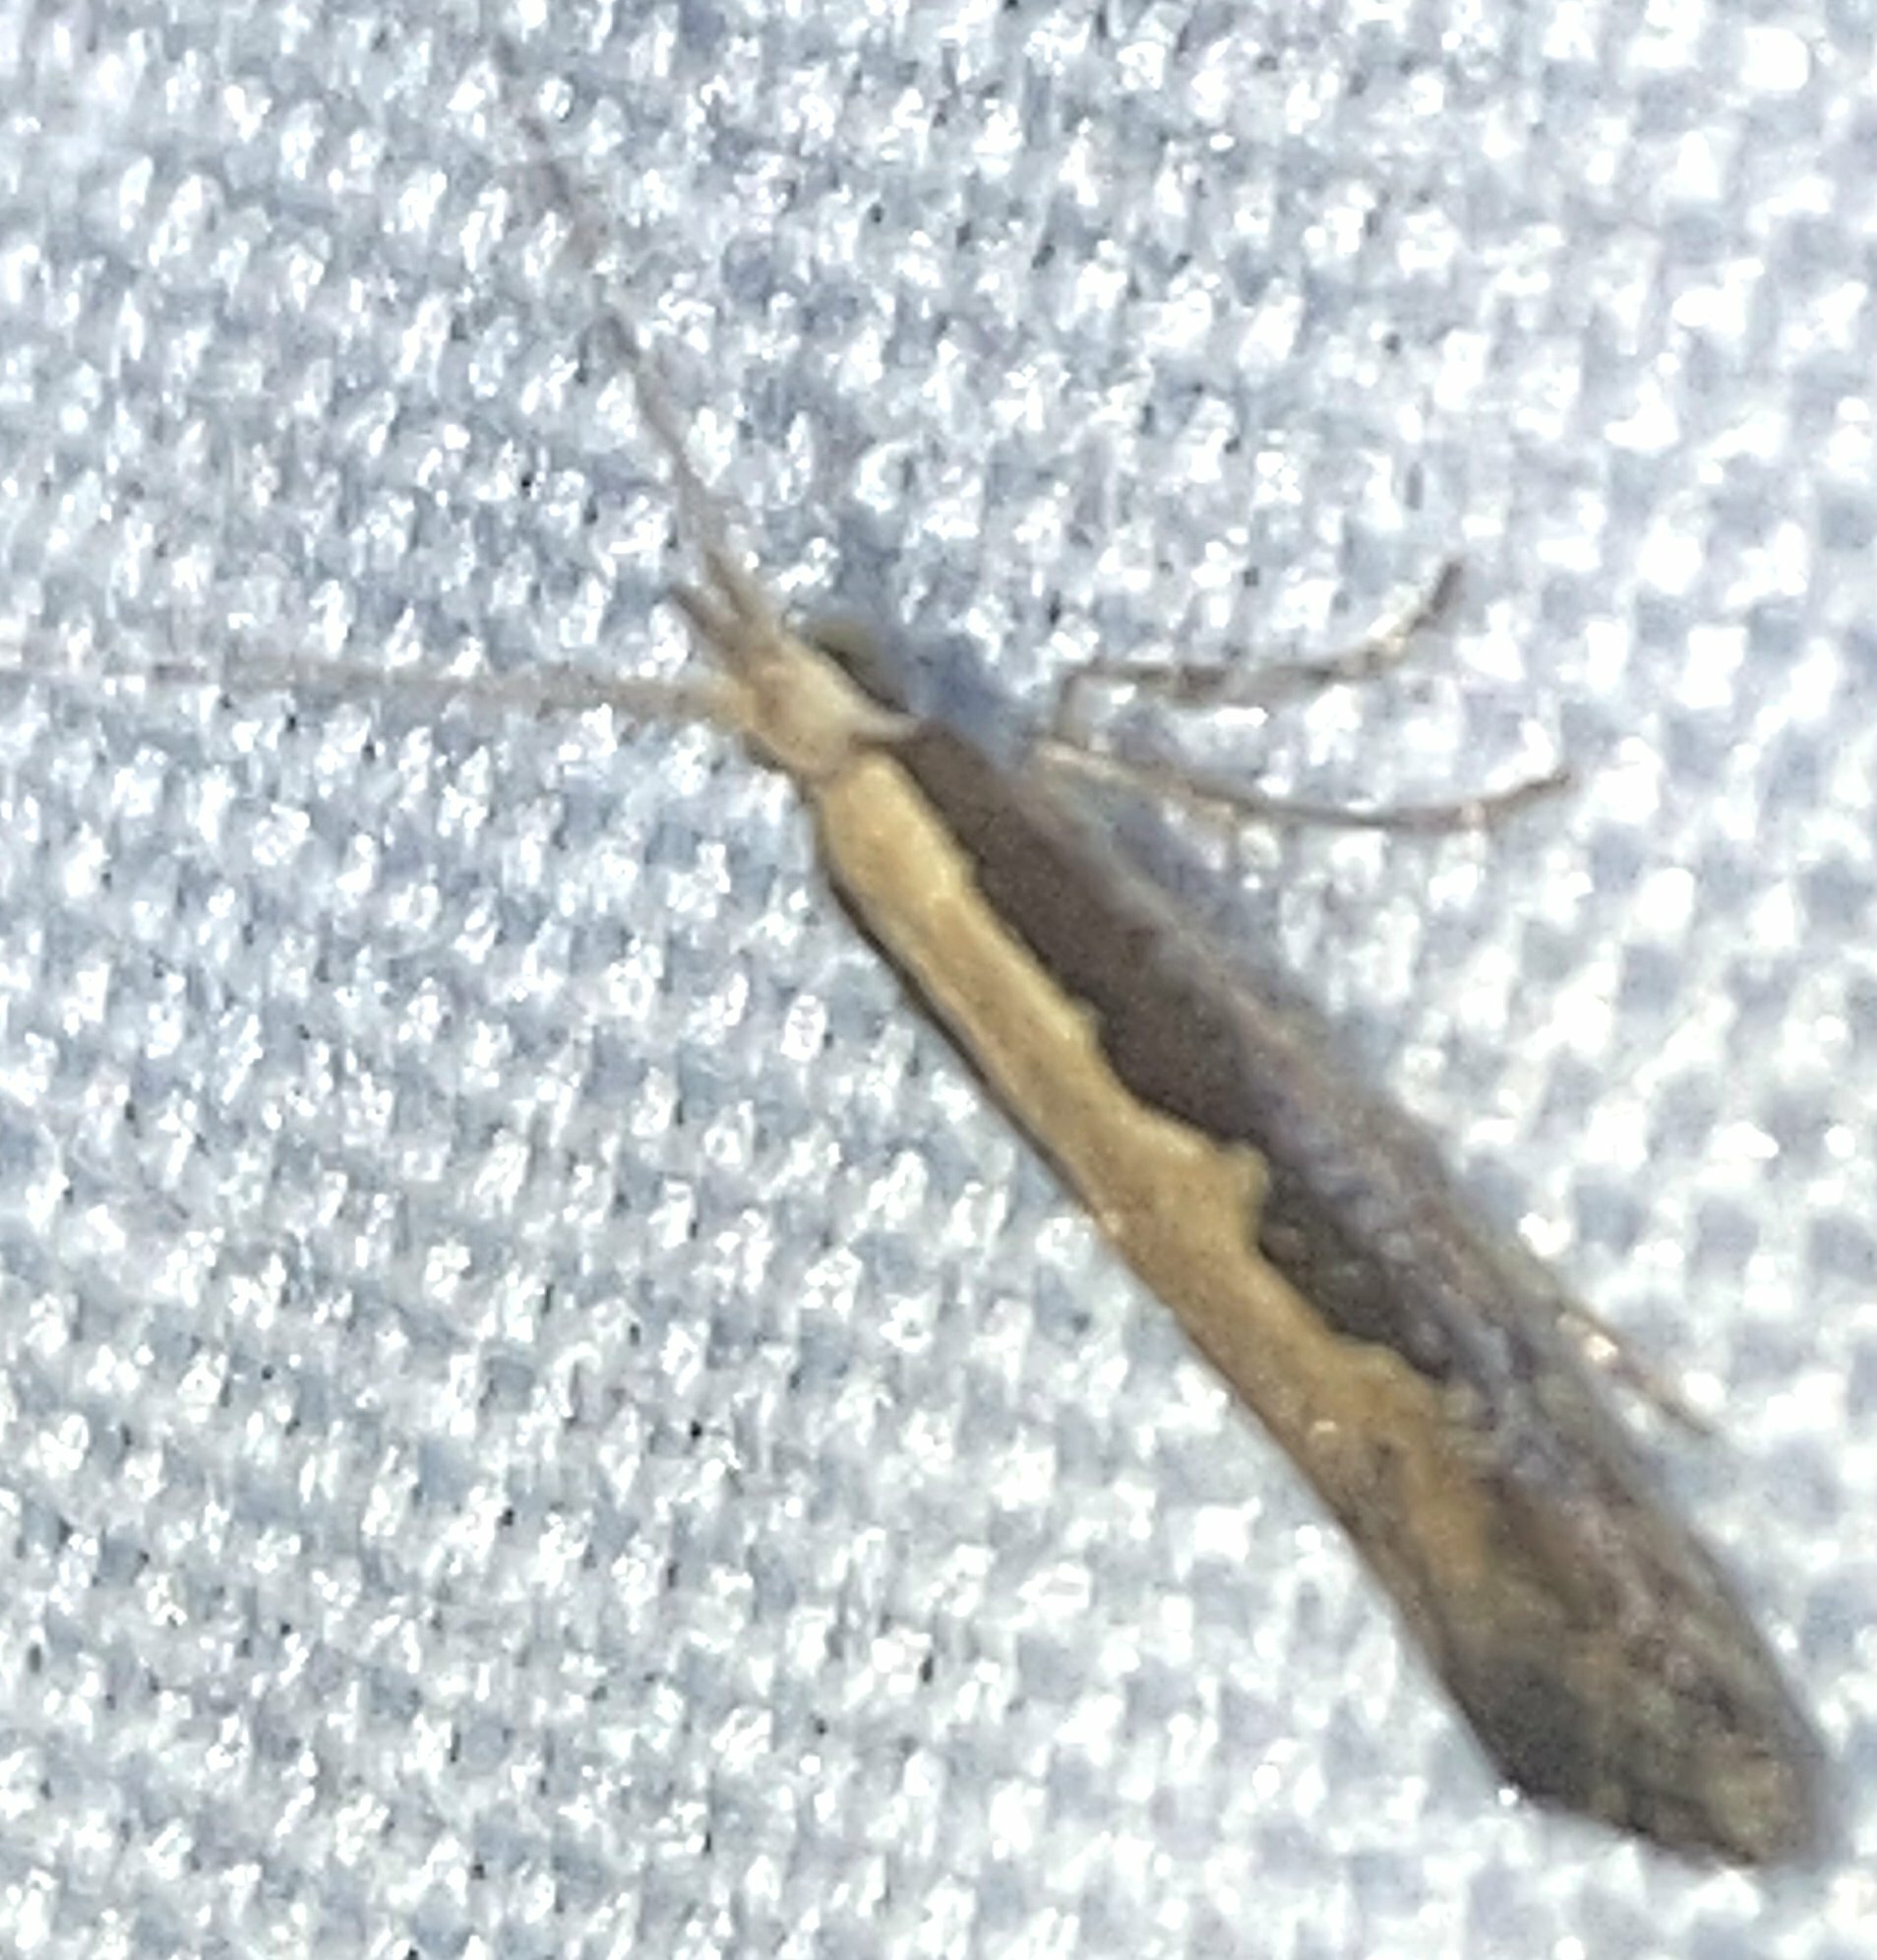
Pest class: diamondback_moth